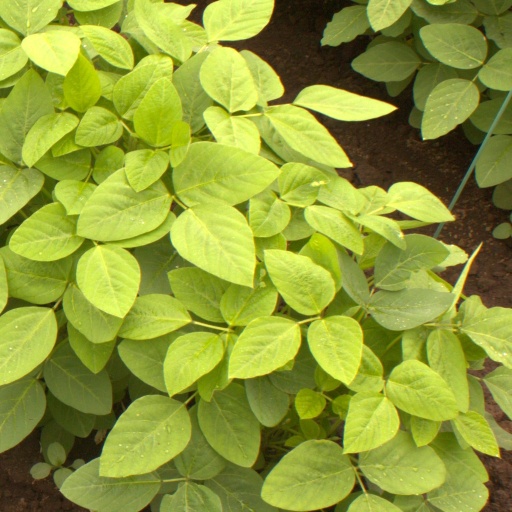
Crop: soybean